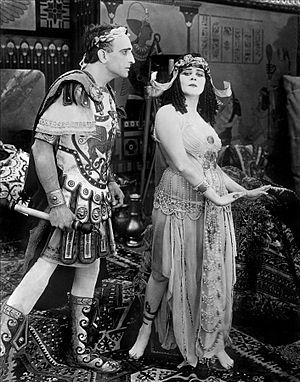
George Schneiderman, A.S.C., né le 20 septembre 1894 à New York, mort le 19 novembre 1964 à Los Angeles — Quartier de Van Nuys, est un directeur de la photographie américain.
Fritz Leiber est un acteur, metteur en scène et producteur de théâtre américain, de son nom complet Fritz Reuter Leiber, né à Chicago le 31 janvier 1882, mort d'une crise cardiaque à Pacific Palisades le 14 octobre 1949.
John William Boyle est un directeur de la photographie et acteur américain, né le 1ᵉʳ septembre 1891 à Memphis, mort le 28 septembre 1959 à Hollywood. Il était membre de l'American Society of Cinematographers.